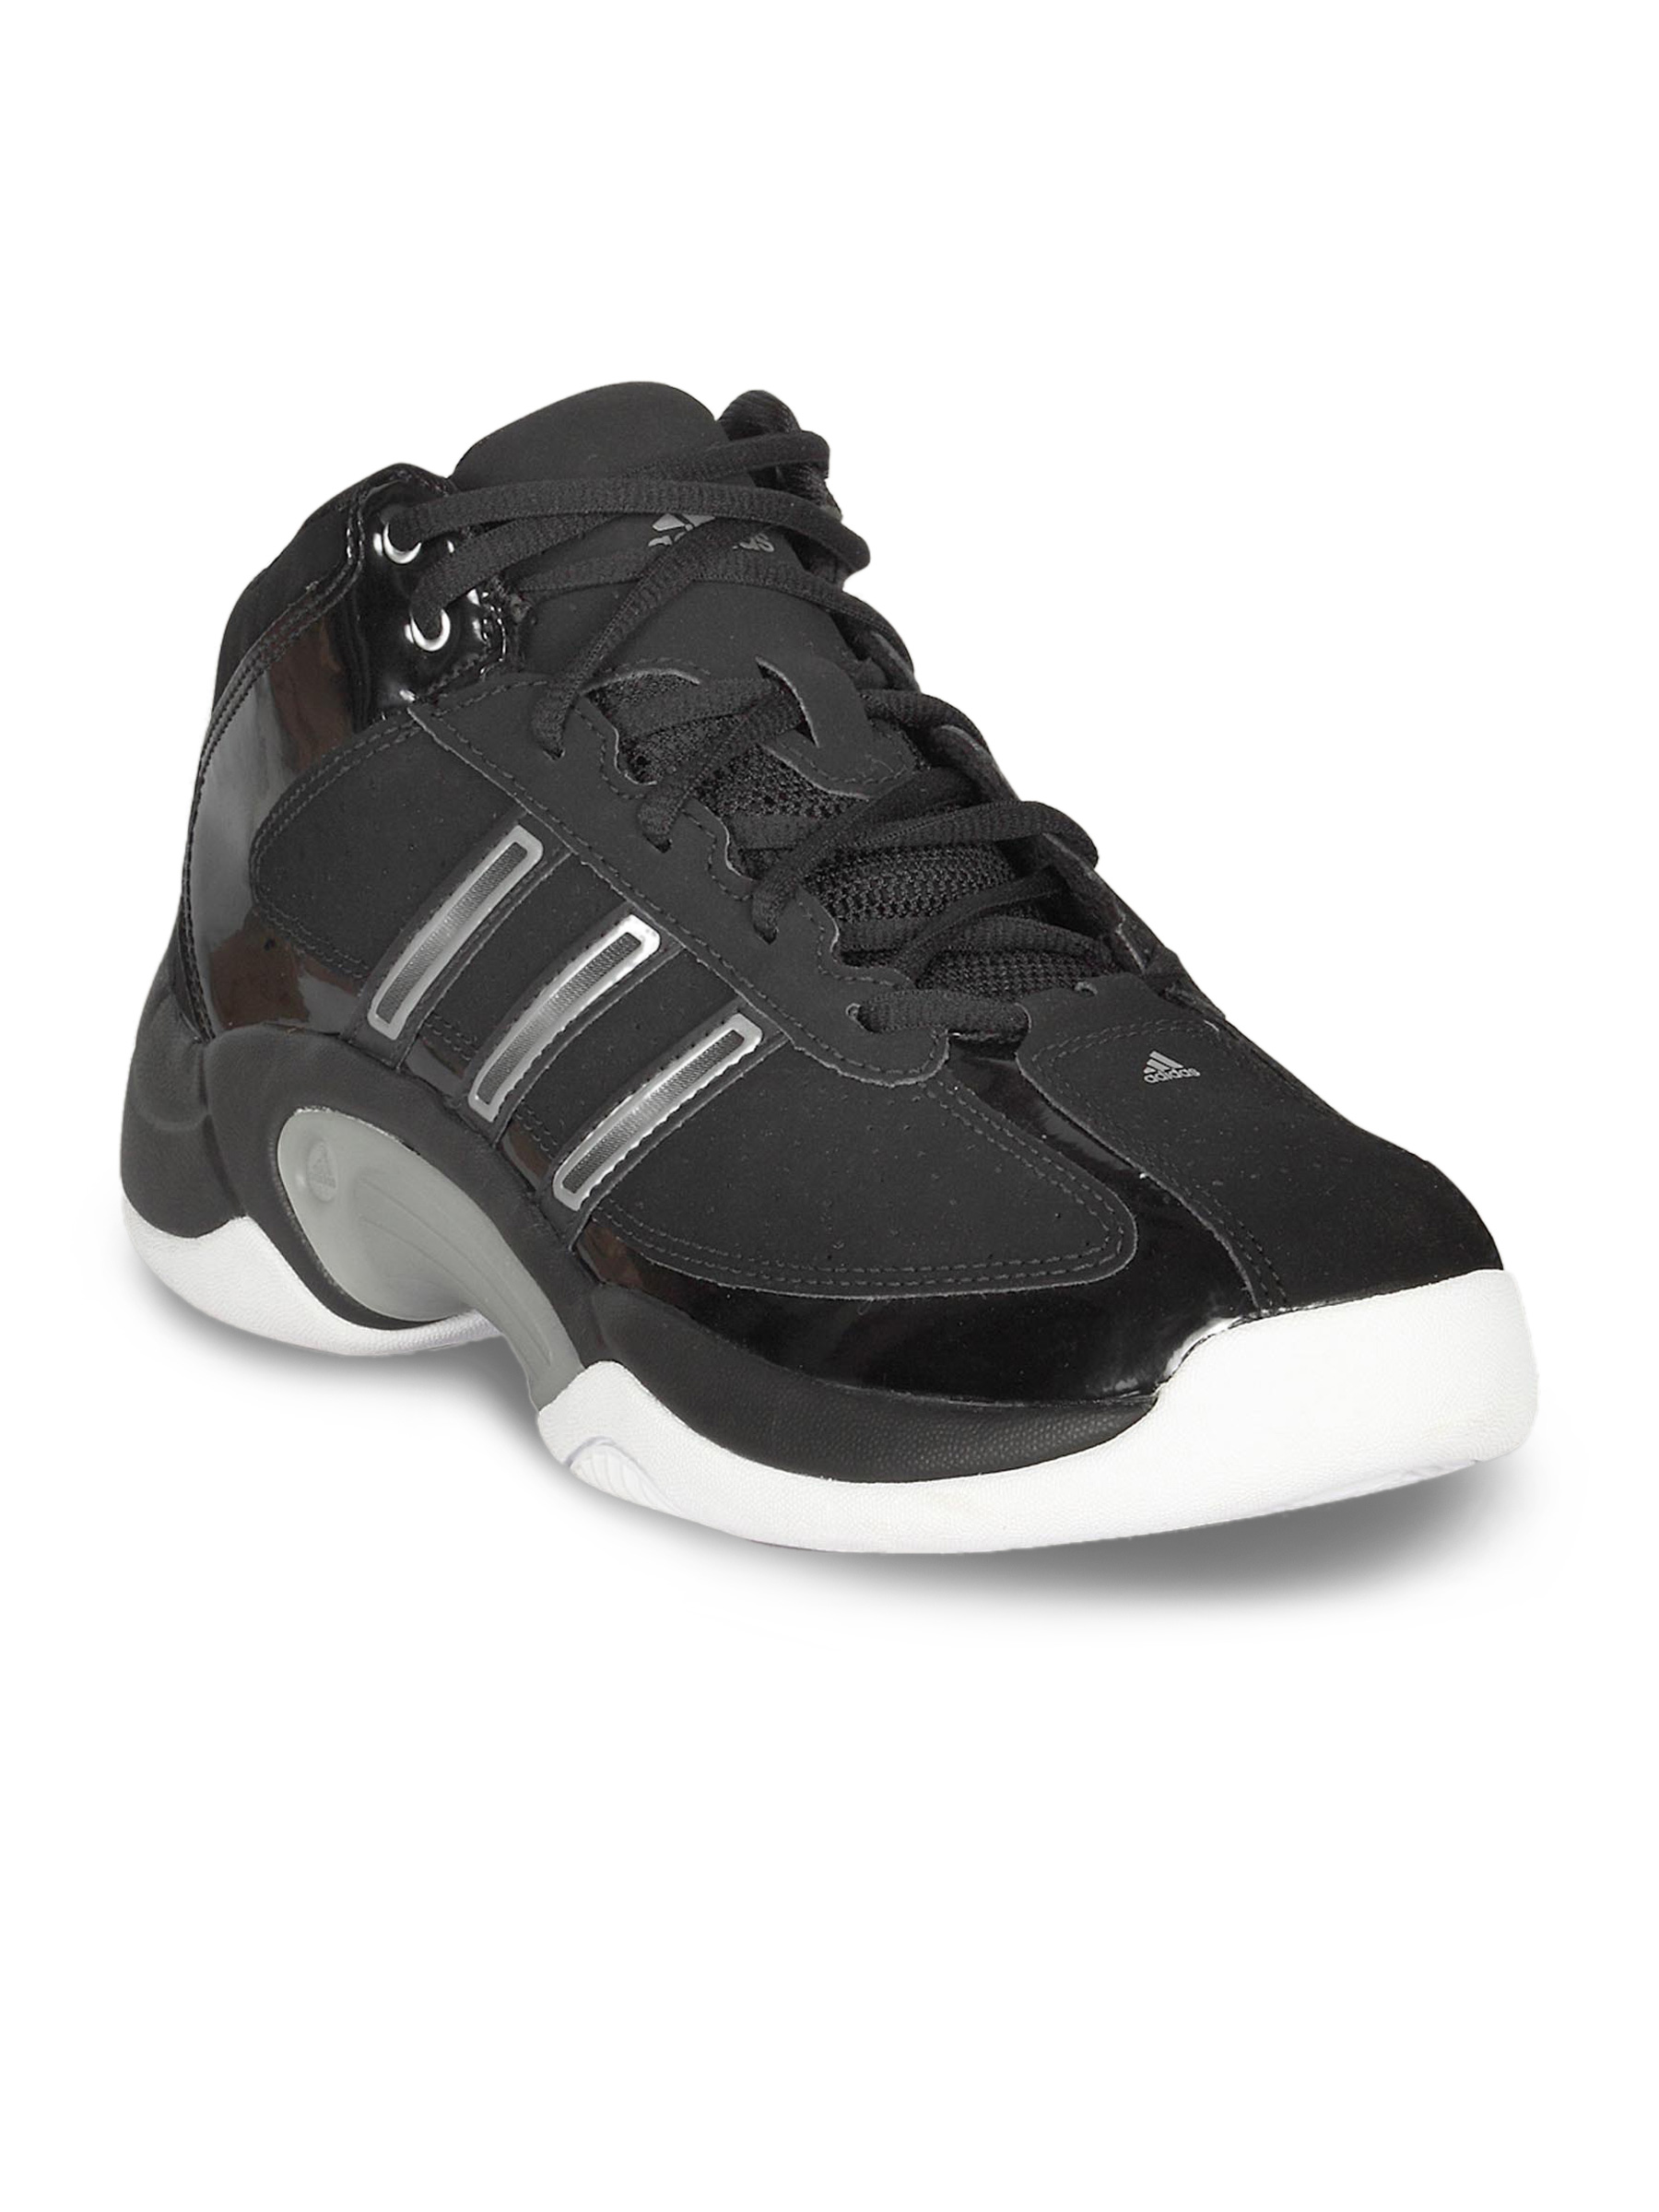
ADIDAS Men's Tipoff Black Shoe
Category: Footwear / Shoes / Sports Shoes
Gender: Men
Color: Black
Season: Summer 2011
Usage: Sports